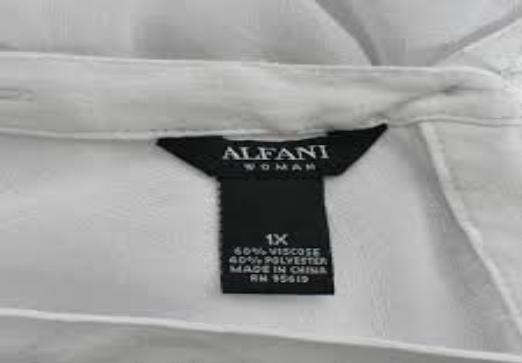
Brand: Alfani
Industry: Clothes